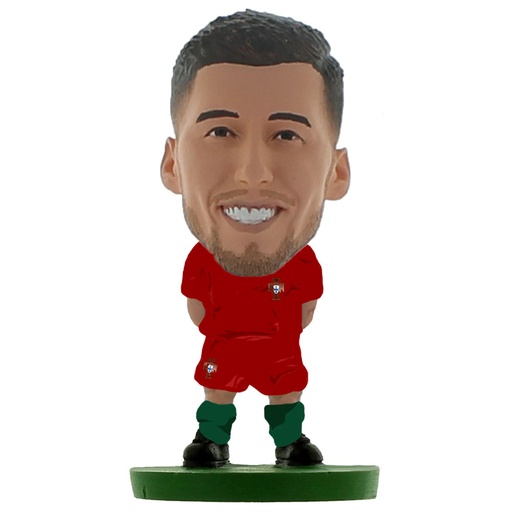
Portugal SoccerStarz Ruben Dias
Brand: SoccerStarz
Category: Arts & Entertainment > Hobbies & Creative Arts > Collectibles > Sports Collectibles > Sports Fan Accessories > Figurines